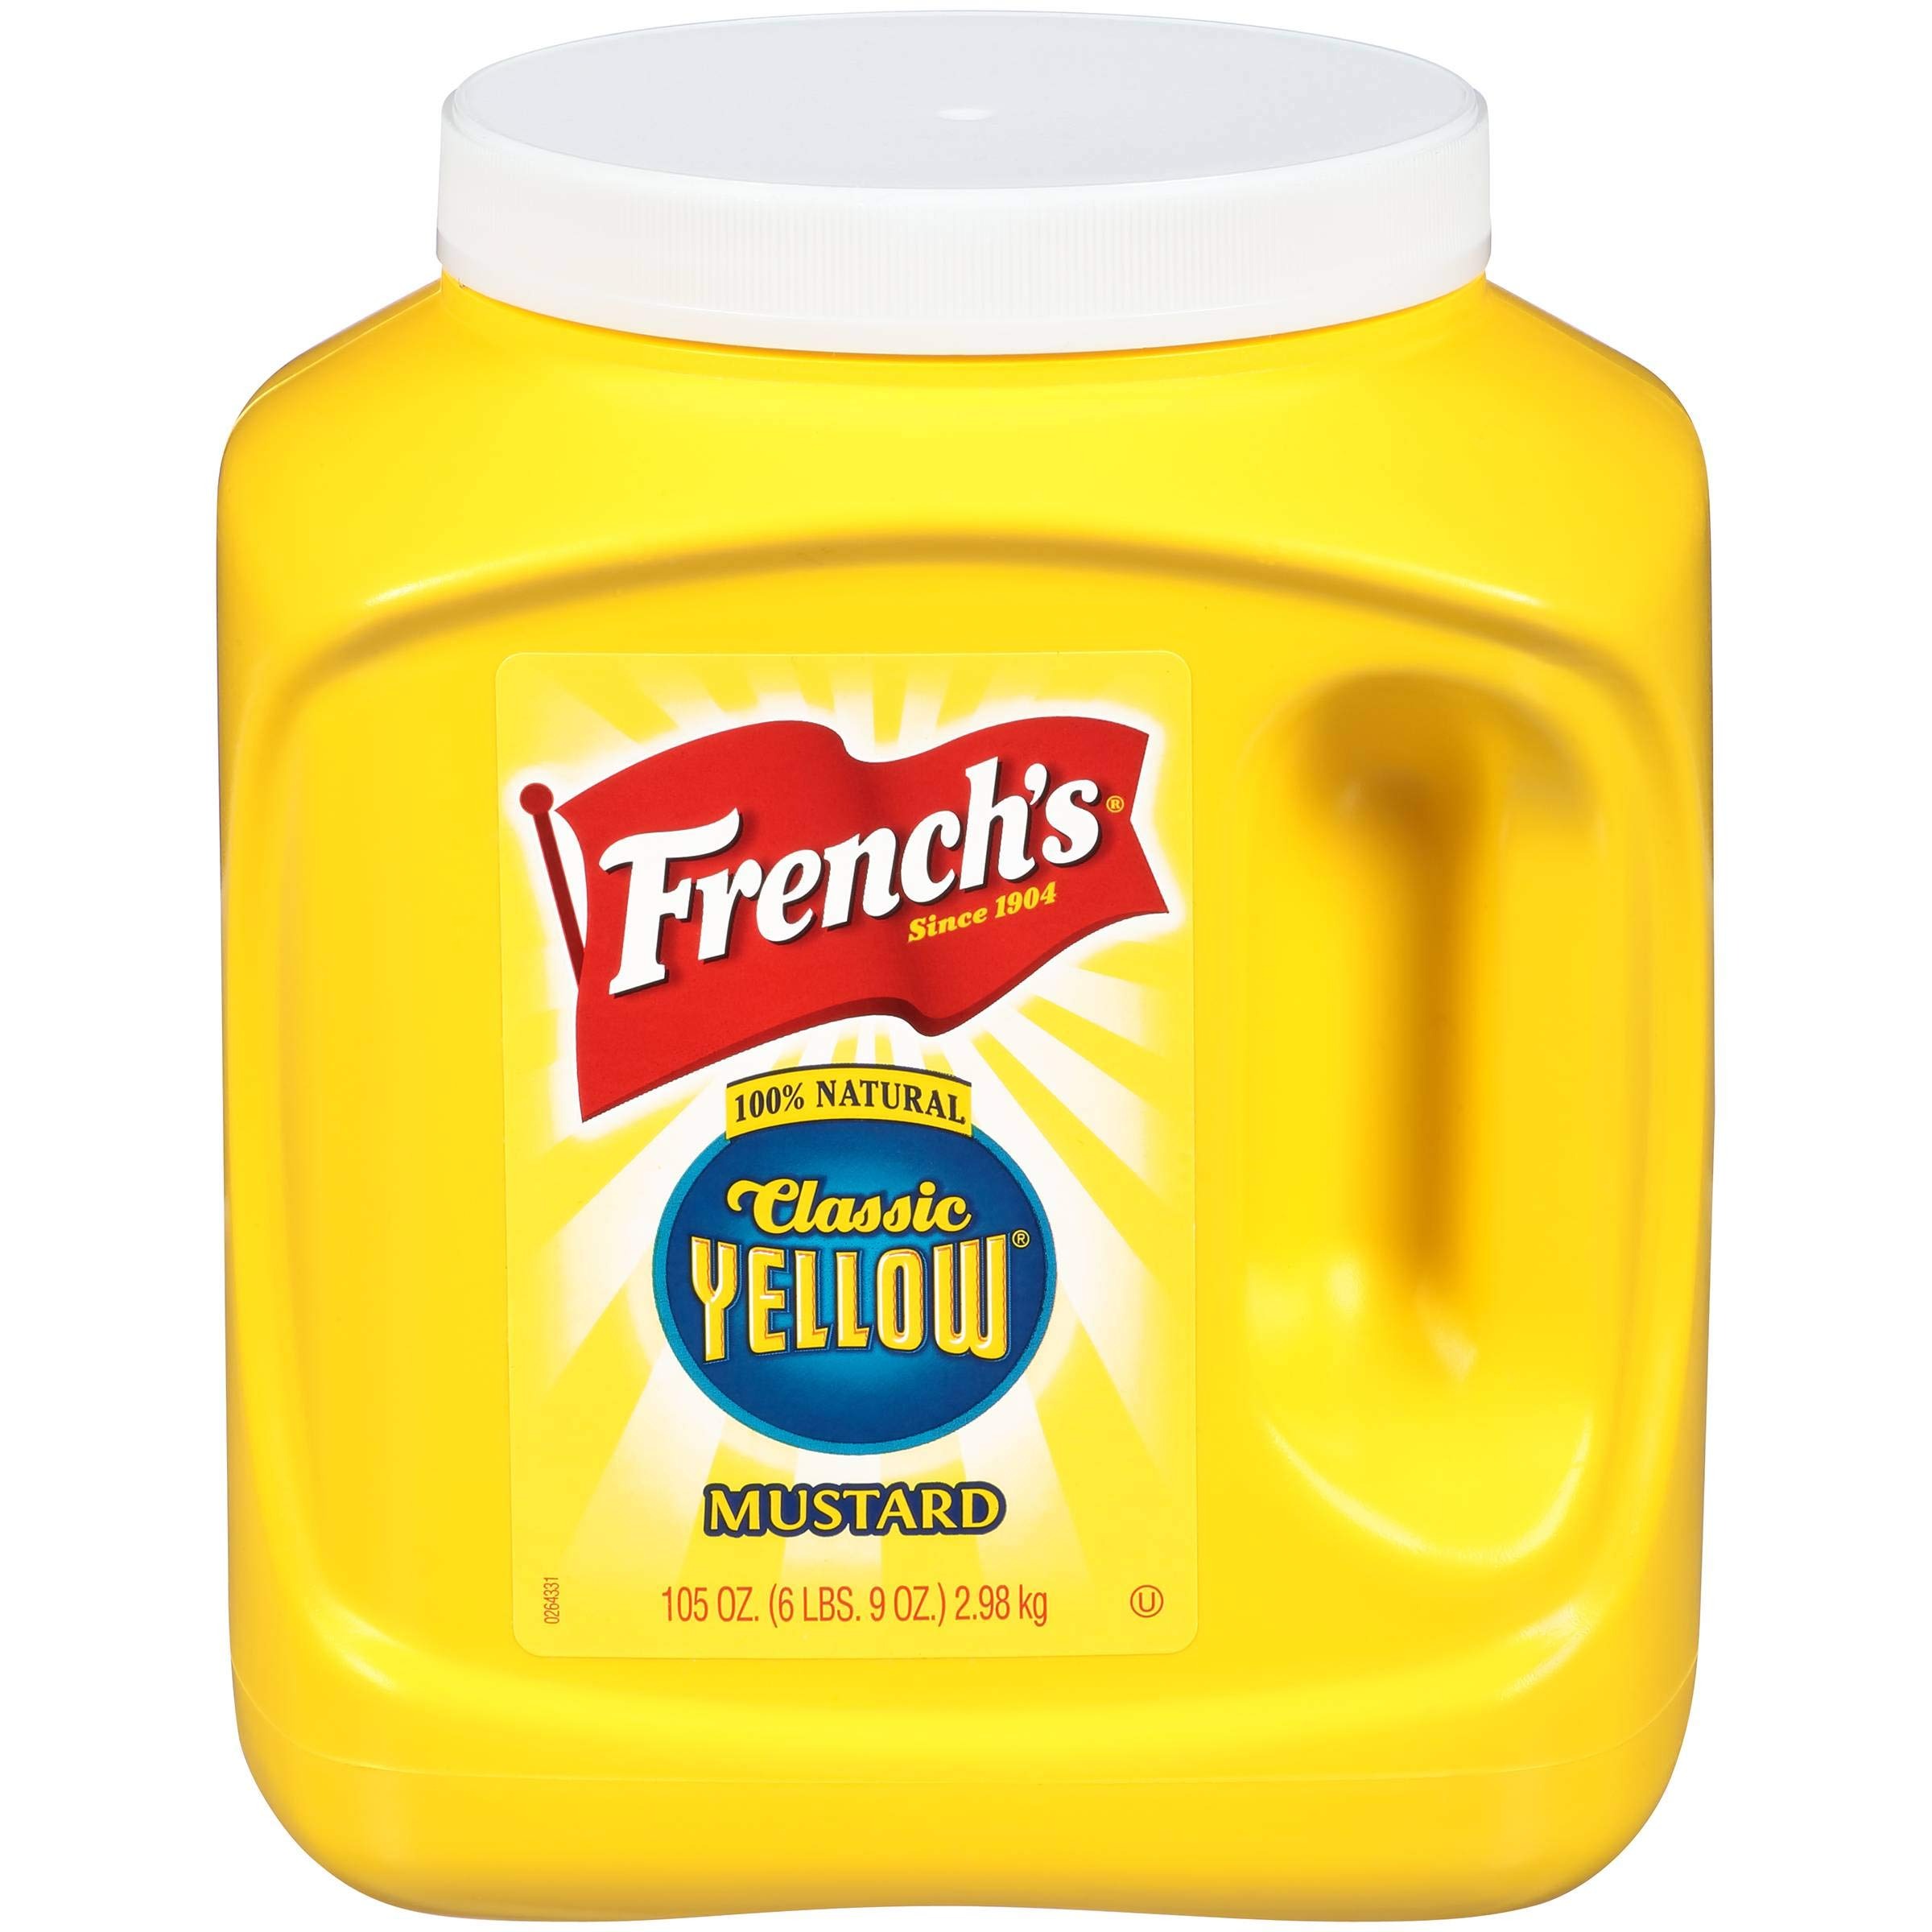
Item Name: Frenchs Yellow Mustard, 105 Ounce -- 4 per case.
Value: 420.0
Unit: Fl Oz

Price: 6.36